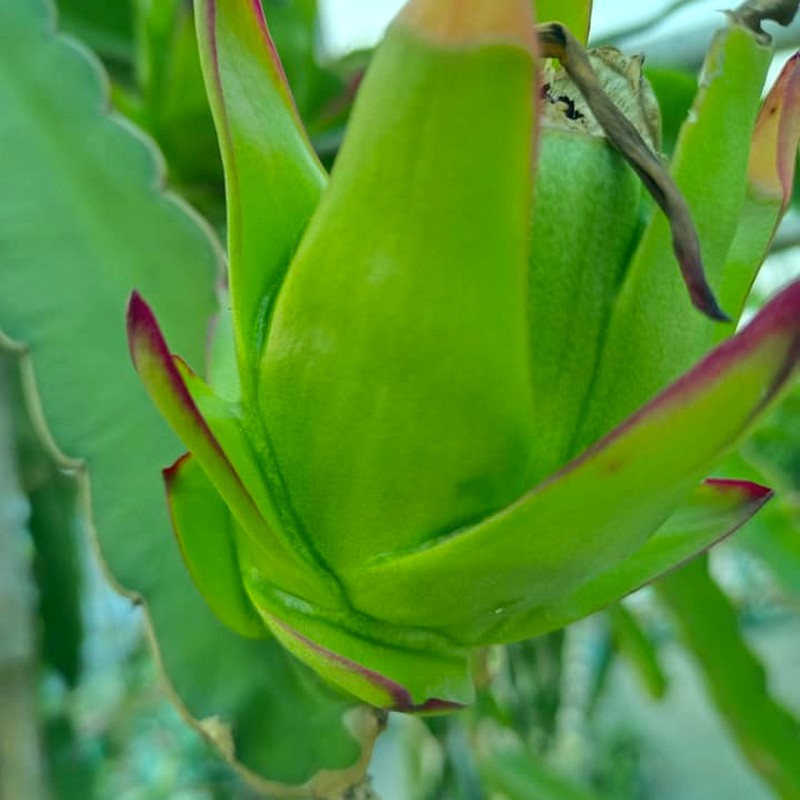
Label: Immature Dragon Fruit